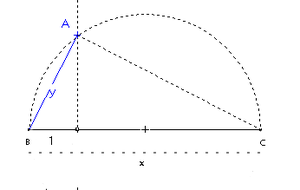
Construction d'une racine carrée à la règle et au compas. Image personnelle. Licence GFDL fr:Utilisateur:HB
Un nombre constructible à la règle et au compas est la mesure d'une longueur associée à deux points constructibles à la règle et au compas. Ainsi, √2 est un nombre constructible, mais ni √2 ni π ne le sont.